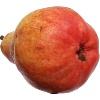
Label: red_pear